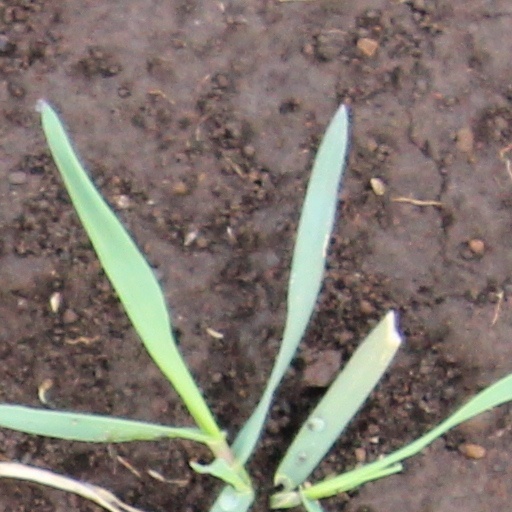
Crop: wheat